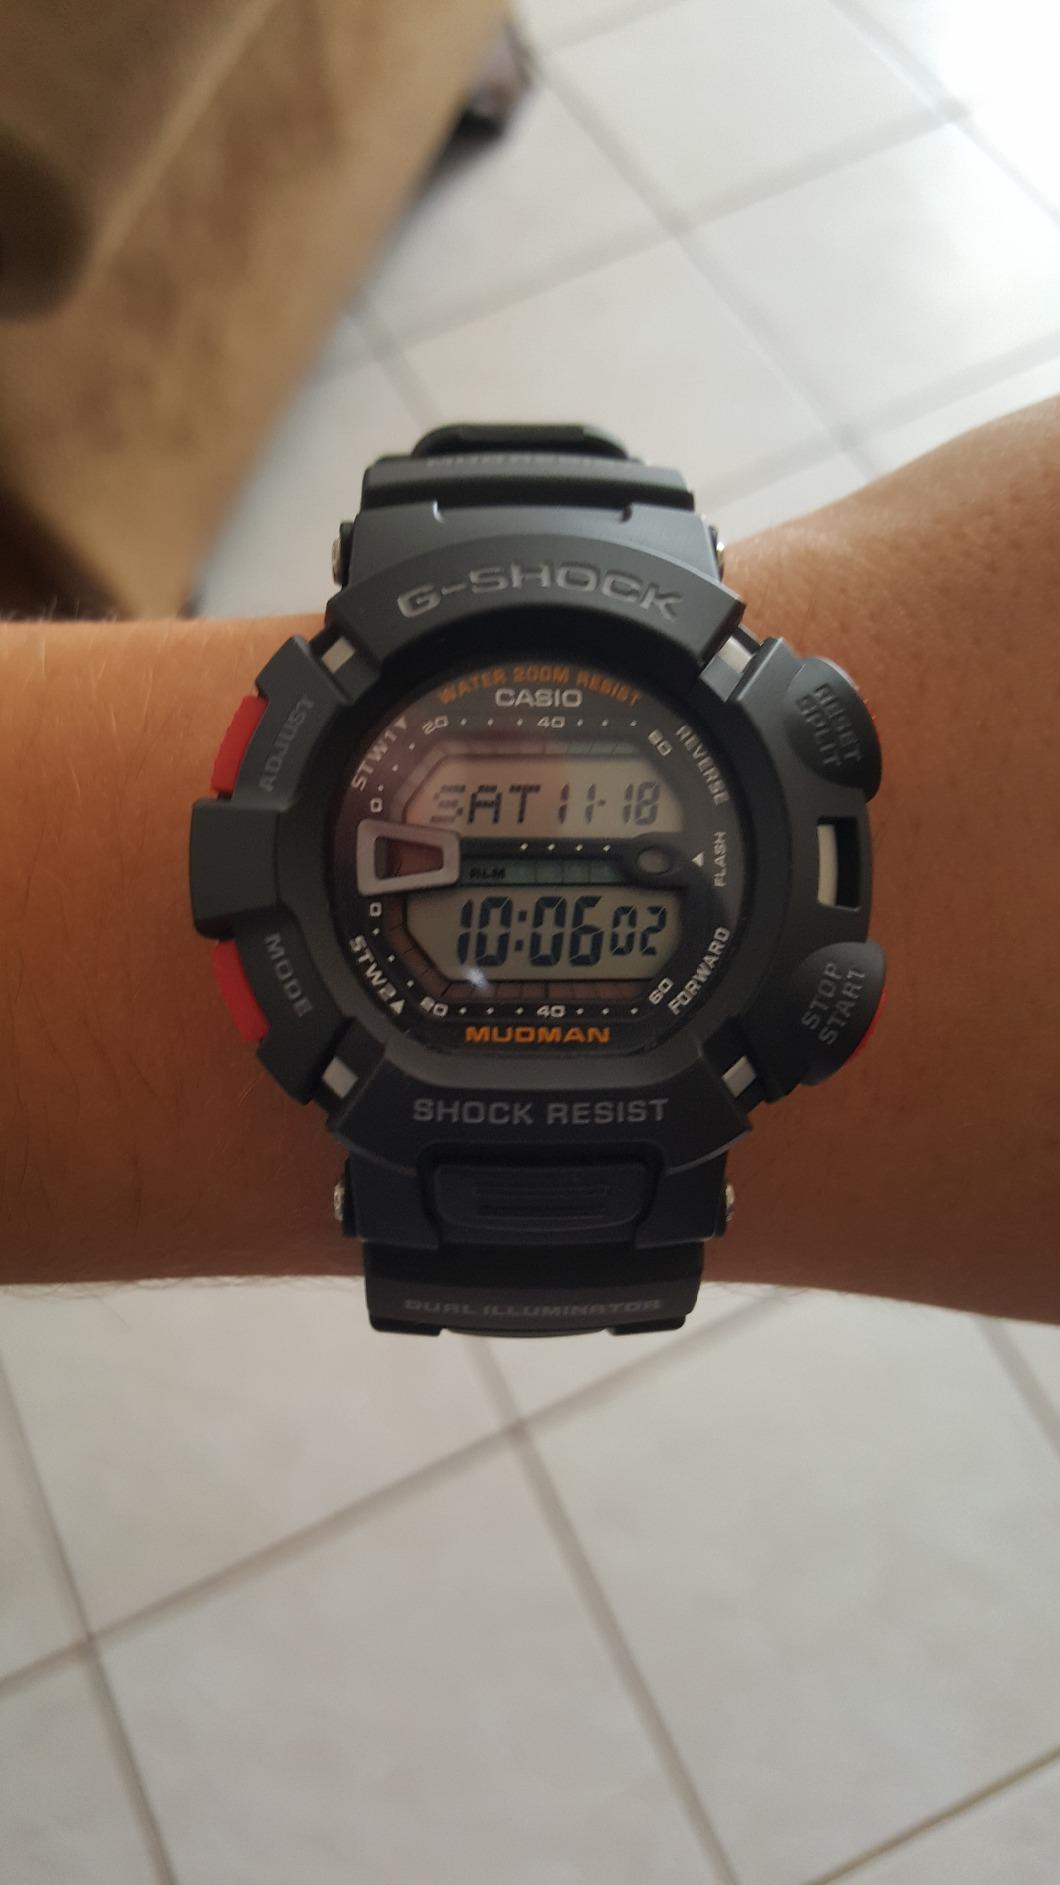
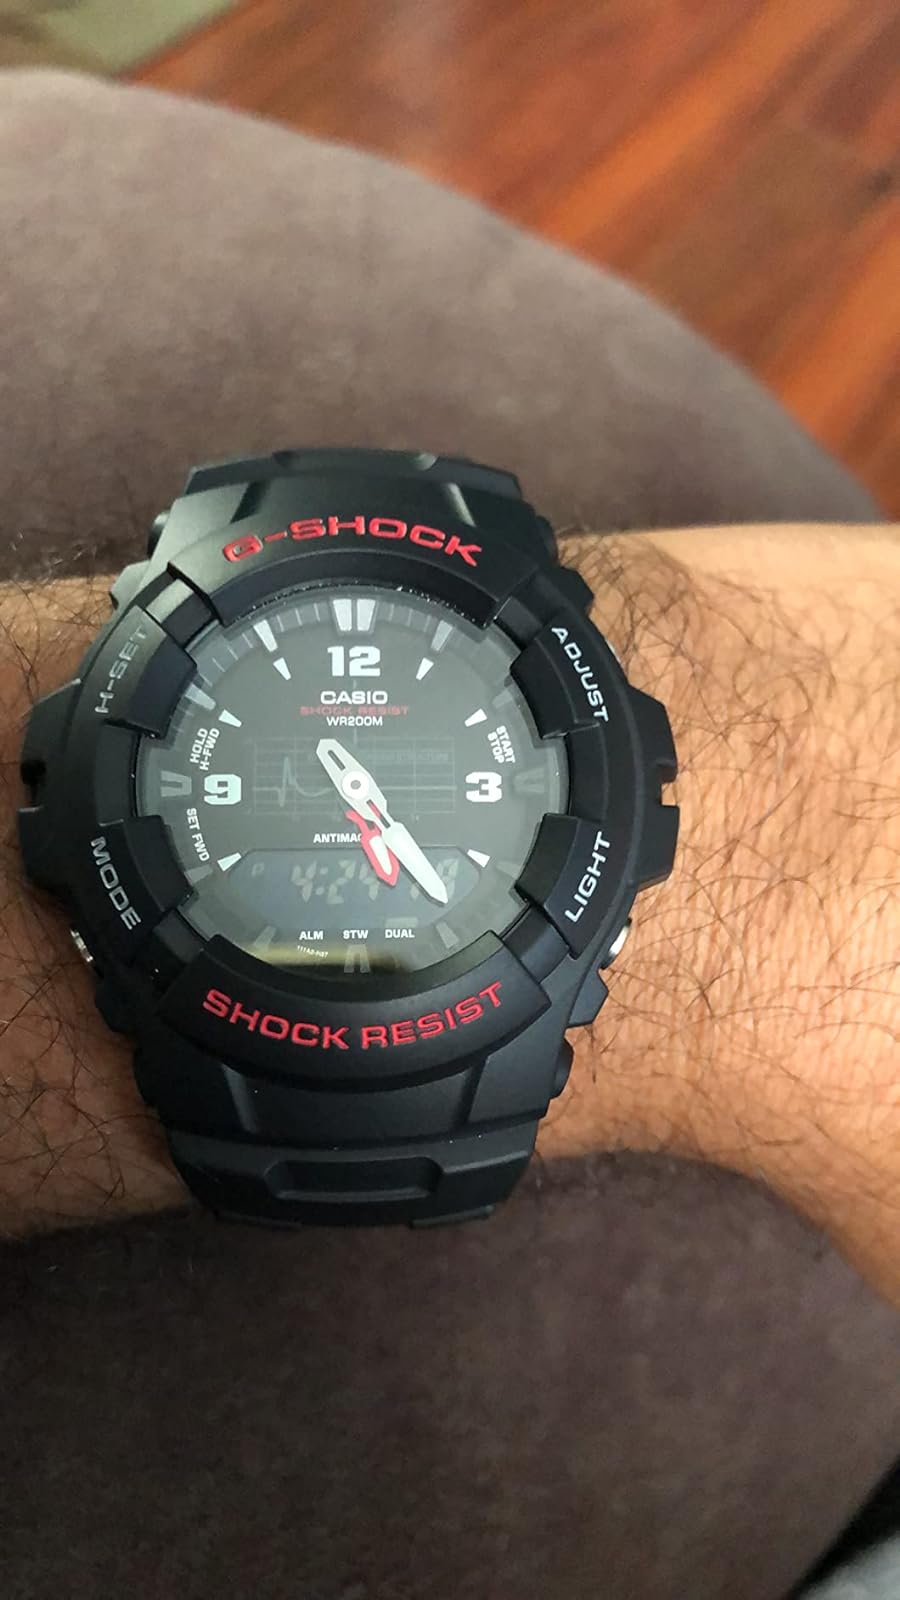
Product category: accessories_watch
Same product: no